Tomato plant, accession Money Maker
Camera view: horizontal (90 deg, fisheye); turntable rotation: 240 degrees
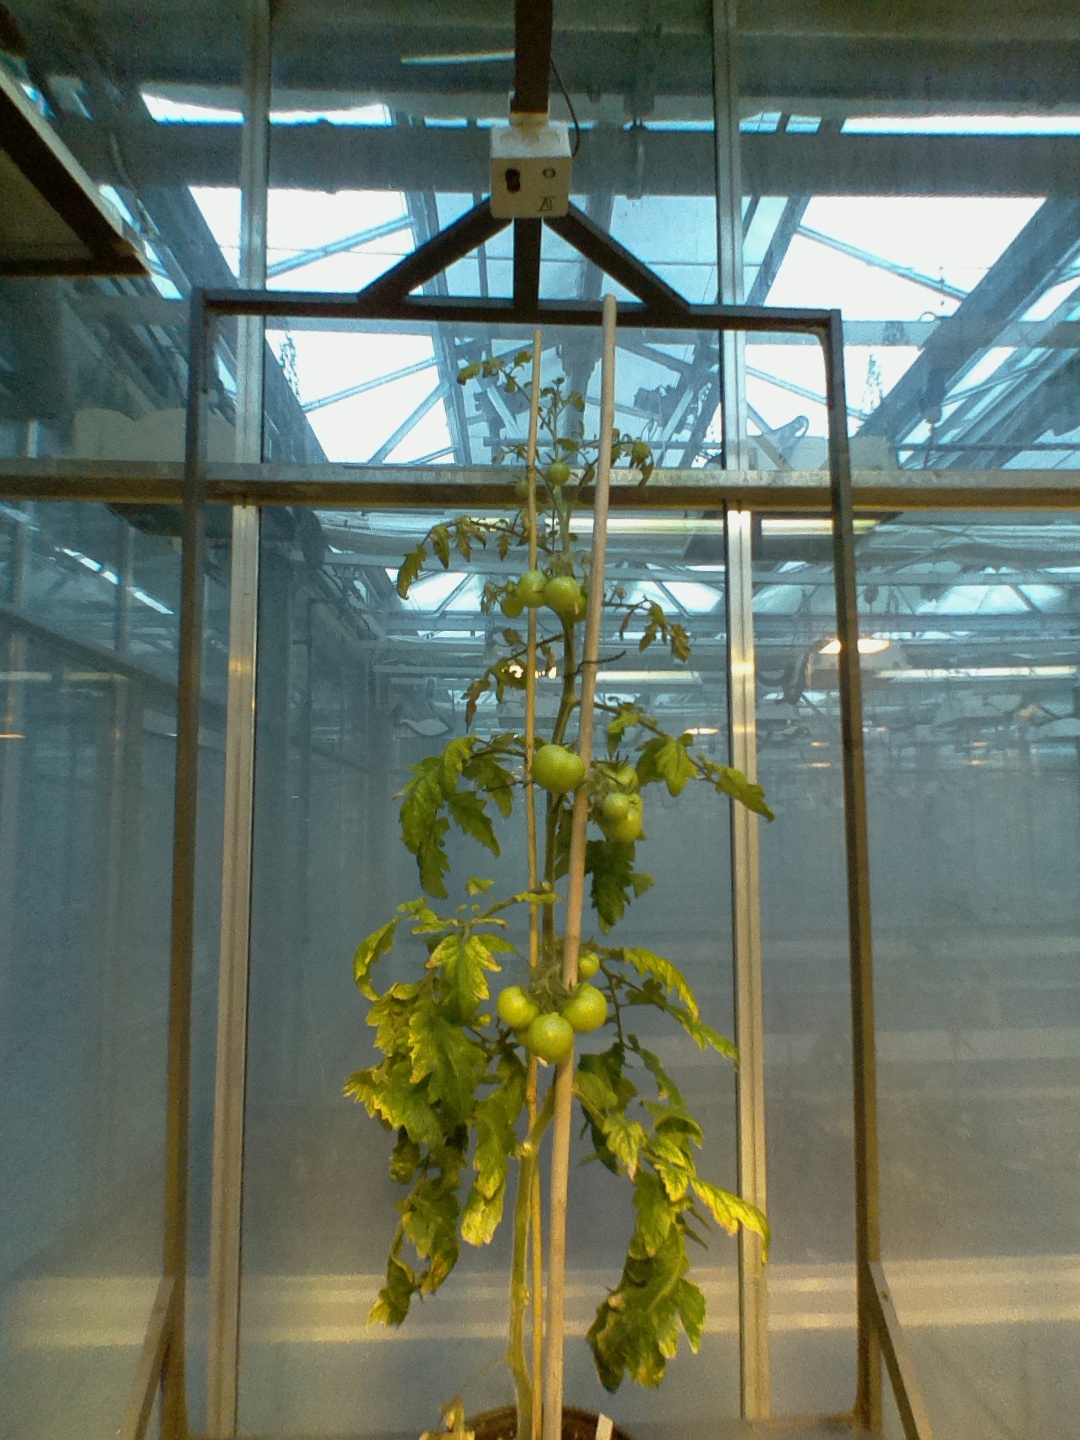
BBCH growth stage 77: 70%-80% of final fruit size